Srikakula Andhra Maha Vishnu Katha

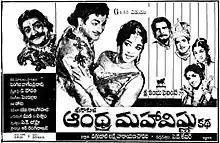
Theatrical release poster

Srikakula Andhra Maha Vishnu Katha is a 1966 Indian Telugu-language historical drama film, based on the life of Andhra Vishnu, produced by Daggubati Lakshminarayana Chowdary under the Sri Sambhu Films banner and directed by A. K. Sekhar. It stars N. T. Rama Rao and Jamuna, with music composed by Pendyala Nageswara Rao.